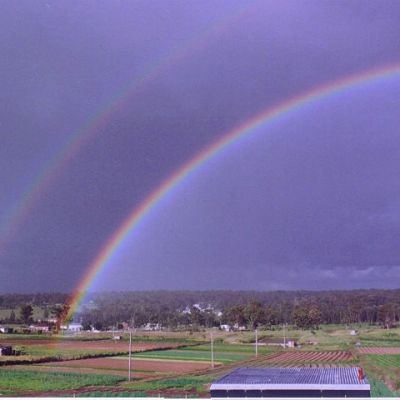
Cloud type: Stratus (St)